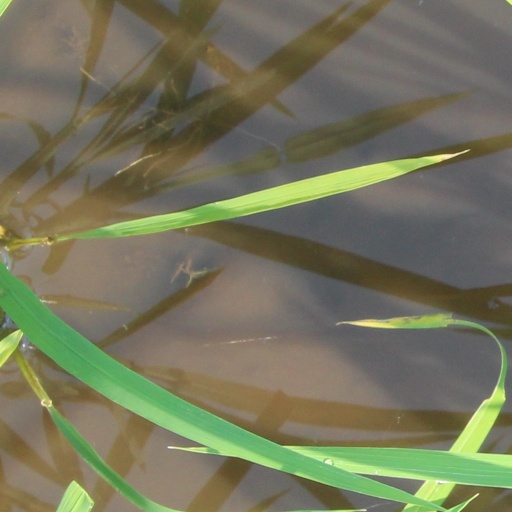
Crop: rice